Mosul (2019 documentary film)

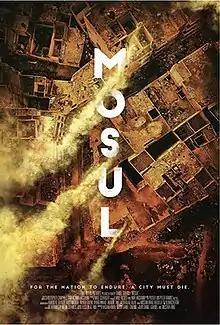
Film poster

Mosul is a 2019 American war documentary film about the battle to reclaim the Iraqi city of Mosul from the Islamic State of Iraq and the Levant (ISIL) from 2016 to 2017.